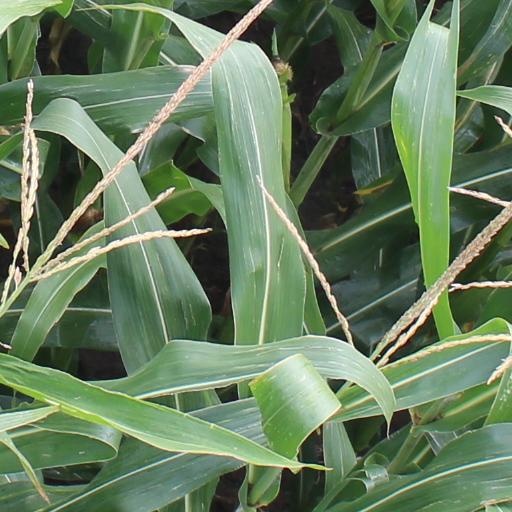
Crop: maize; corn